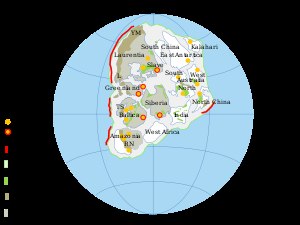
Grønlands geologi / Det prækambriske skjold / Nagssuqtoqidiske foldebælte
Grønland lå for ca. 1,6 mia år omtrent midt i superkontinentet Columbia.[21]
Grønland er verdens største ø, og øen er for 80 procents vedkommende dækket af indlandsis. De ca. 410.000 km² isfrit land, svarende til Sveriges landareal, ligger som en op til 250 km bred bræmme langs kysten, og det er altovervejende herfra man kender til Grønlands geologi.